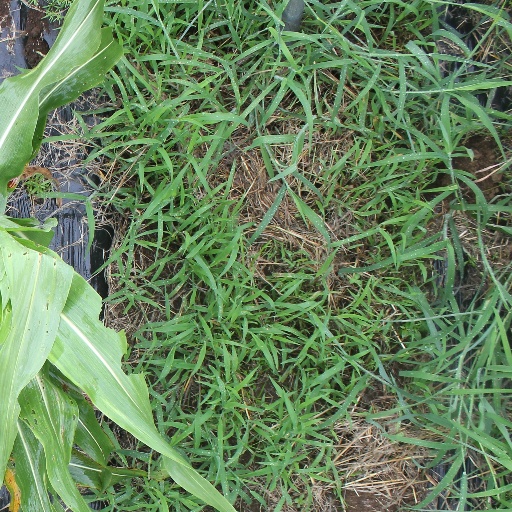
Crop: sorghum